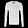
Label: Pullover